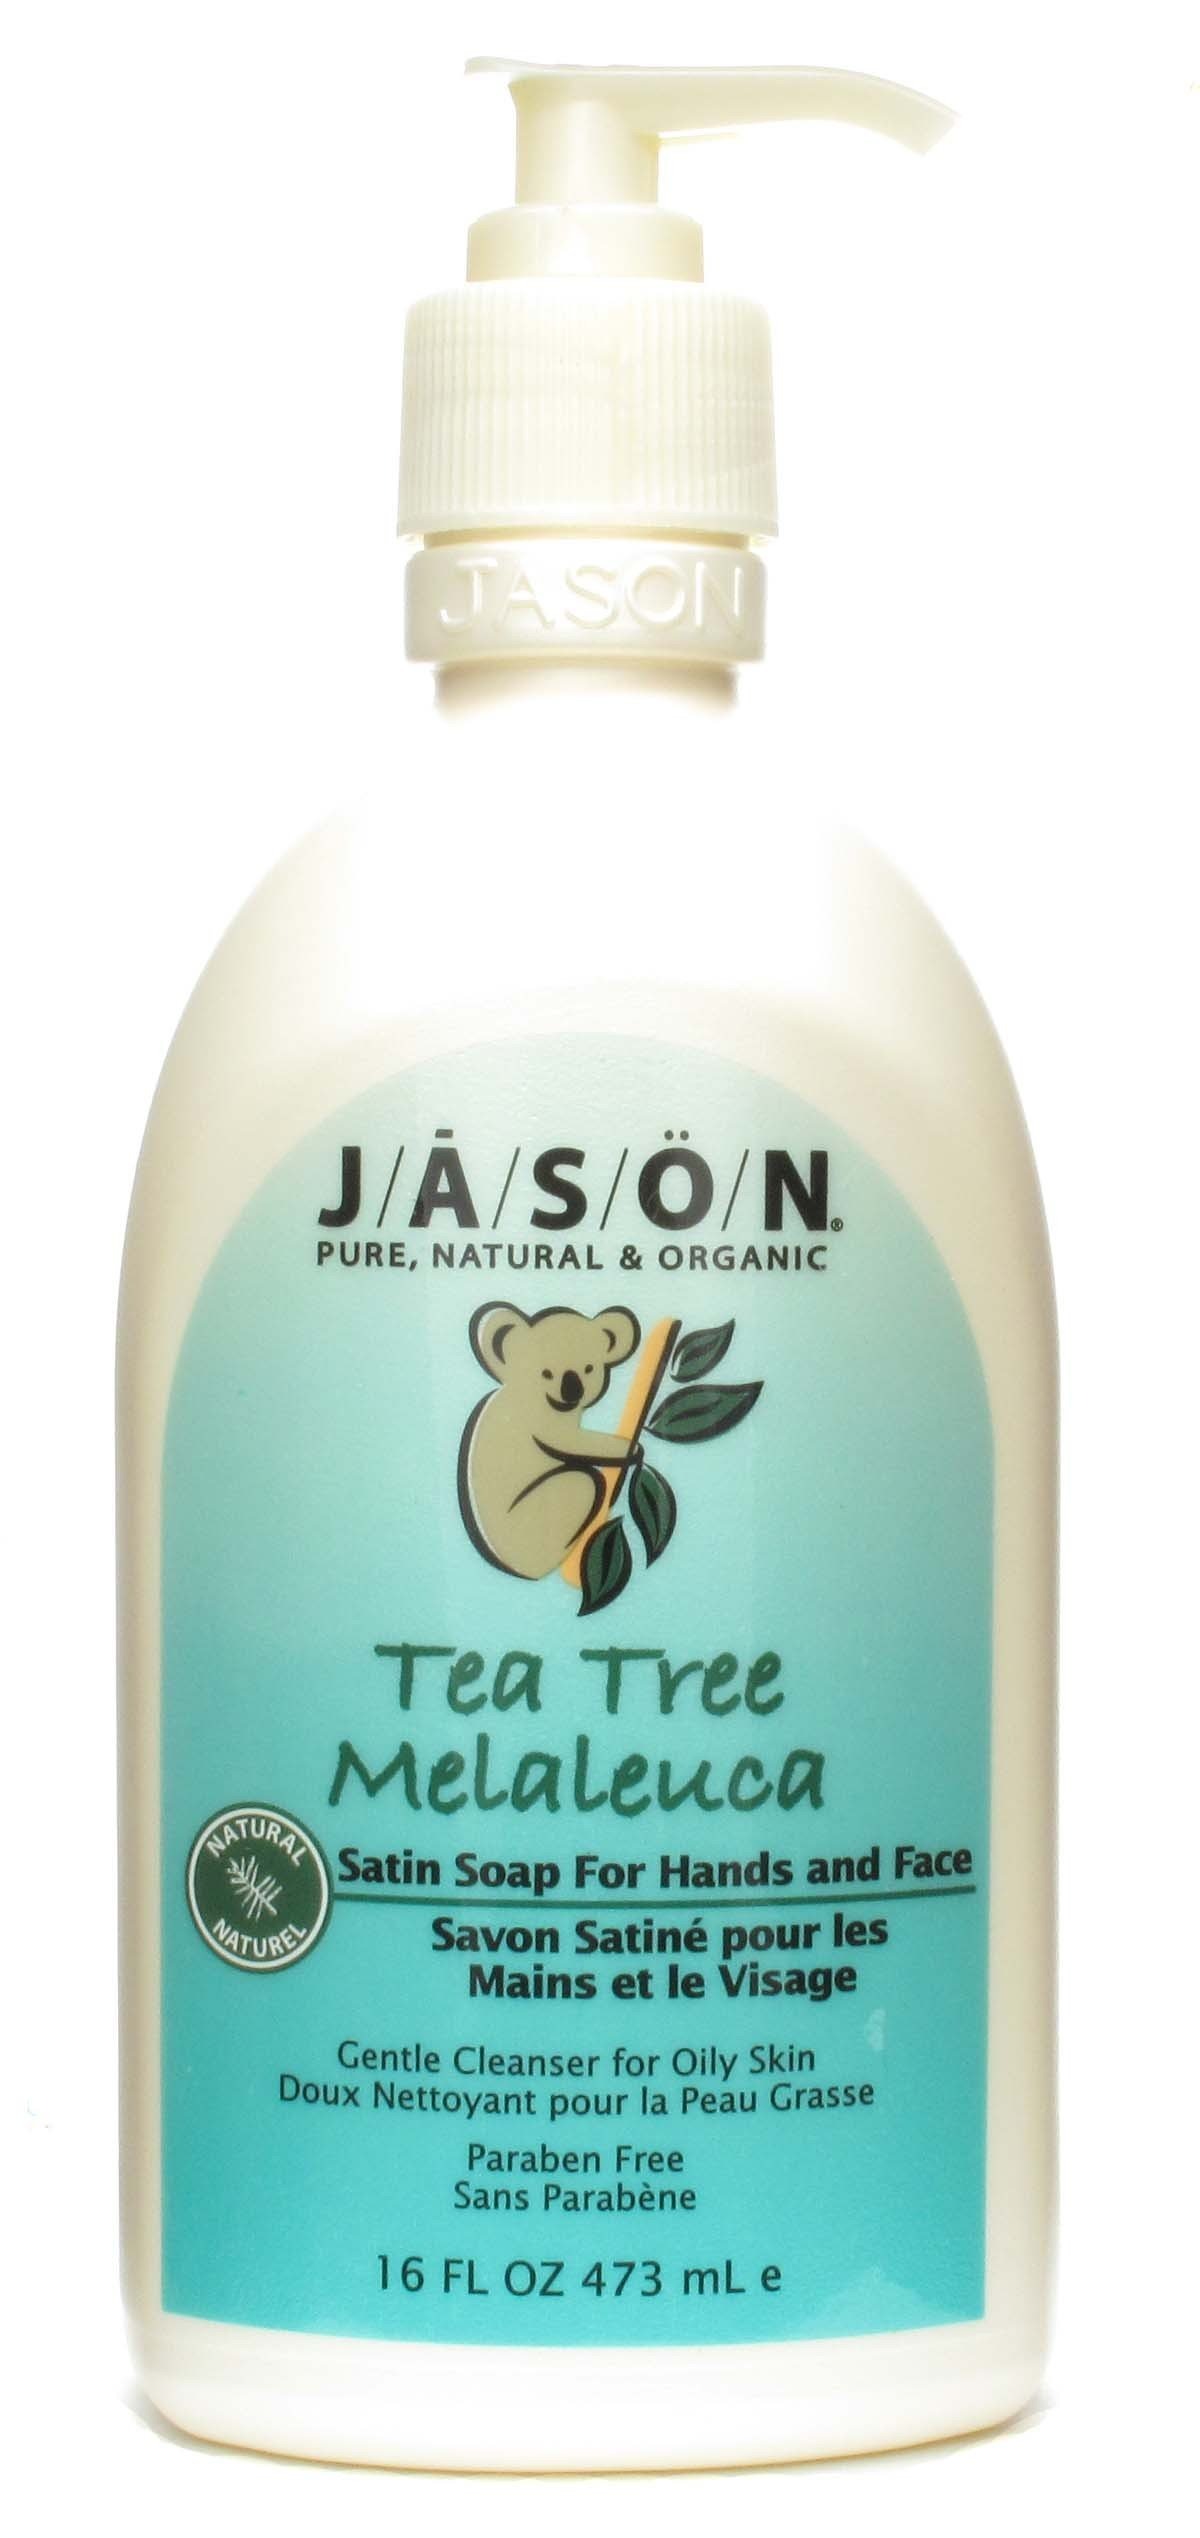
Item Name: Jason Body Care: Pure Natural Hand Soap, Purifying Tea Tree 16 oz (3 pack)3
Product Description: Package Quantity:3 JASON Body Care: Hand and Facial Soap, Tea Tree 16 oz. Foamy and luxurious, rich natural oils, emollients and humectants are combined to make your bathing experience a new pleasure. Use this lavishly fragranced, precious bubbling potion for your bath.
Value: 3.0
Unit: Count

Price: 15.29